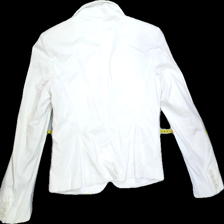
View: back
Type: Blazer
Category: Ladies
Brand: Not Applicable
Colors: White
Material: 50%cotton 25%polyester 25%rayon
Pattern: Plain
Cut: Regular, Collar
Season: All
Trend: No trend
Stains: Yes
Damage: 12
Price range: <50
Recommended usage: Export